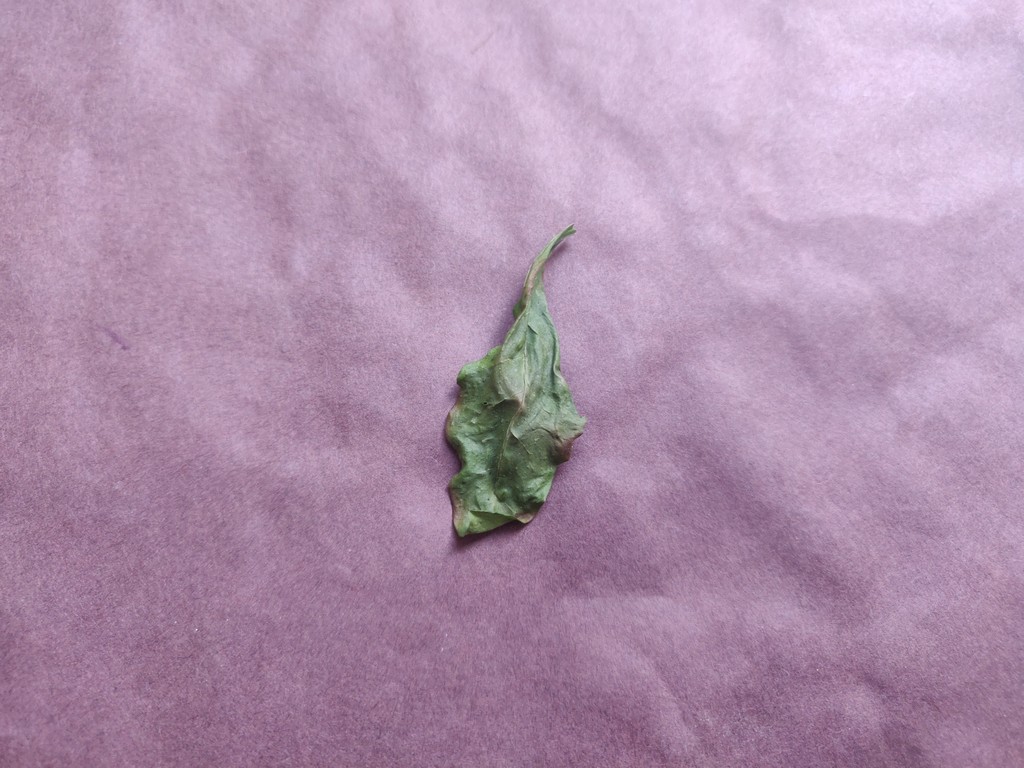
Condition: Dried
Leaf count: single
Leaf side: unknown